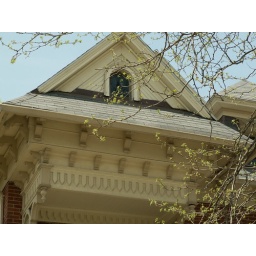
This house is like a layer cake - course upon course of woodwork